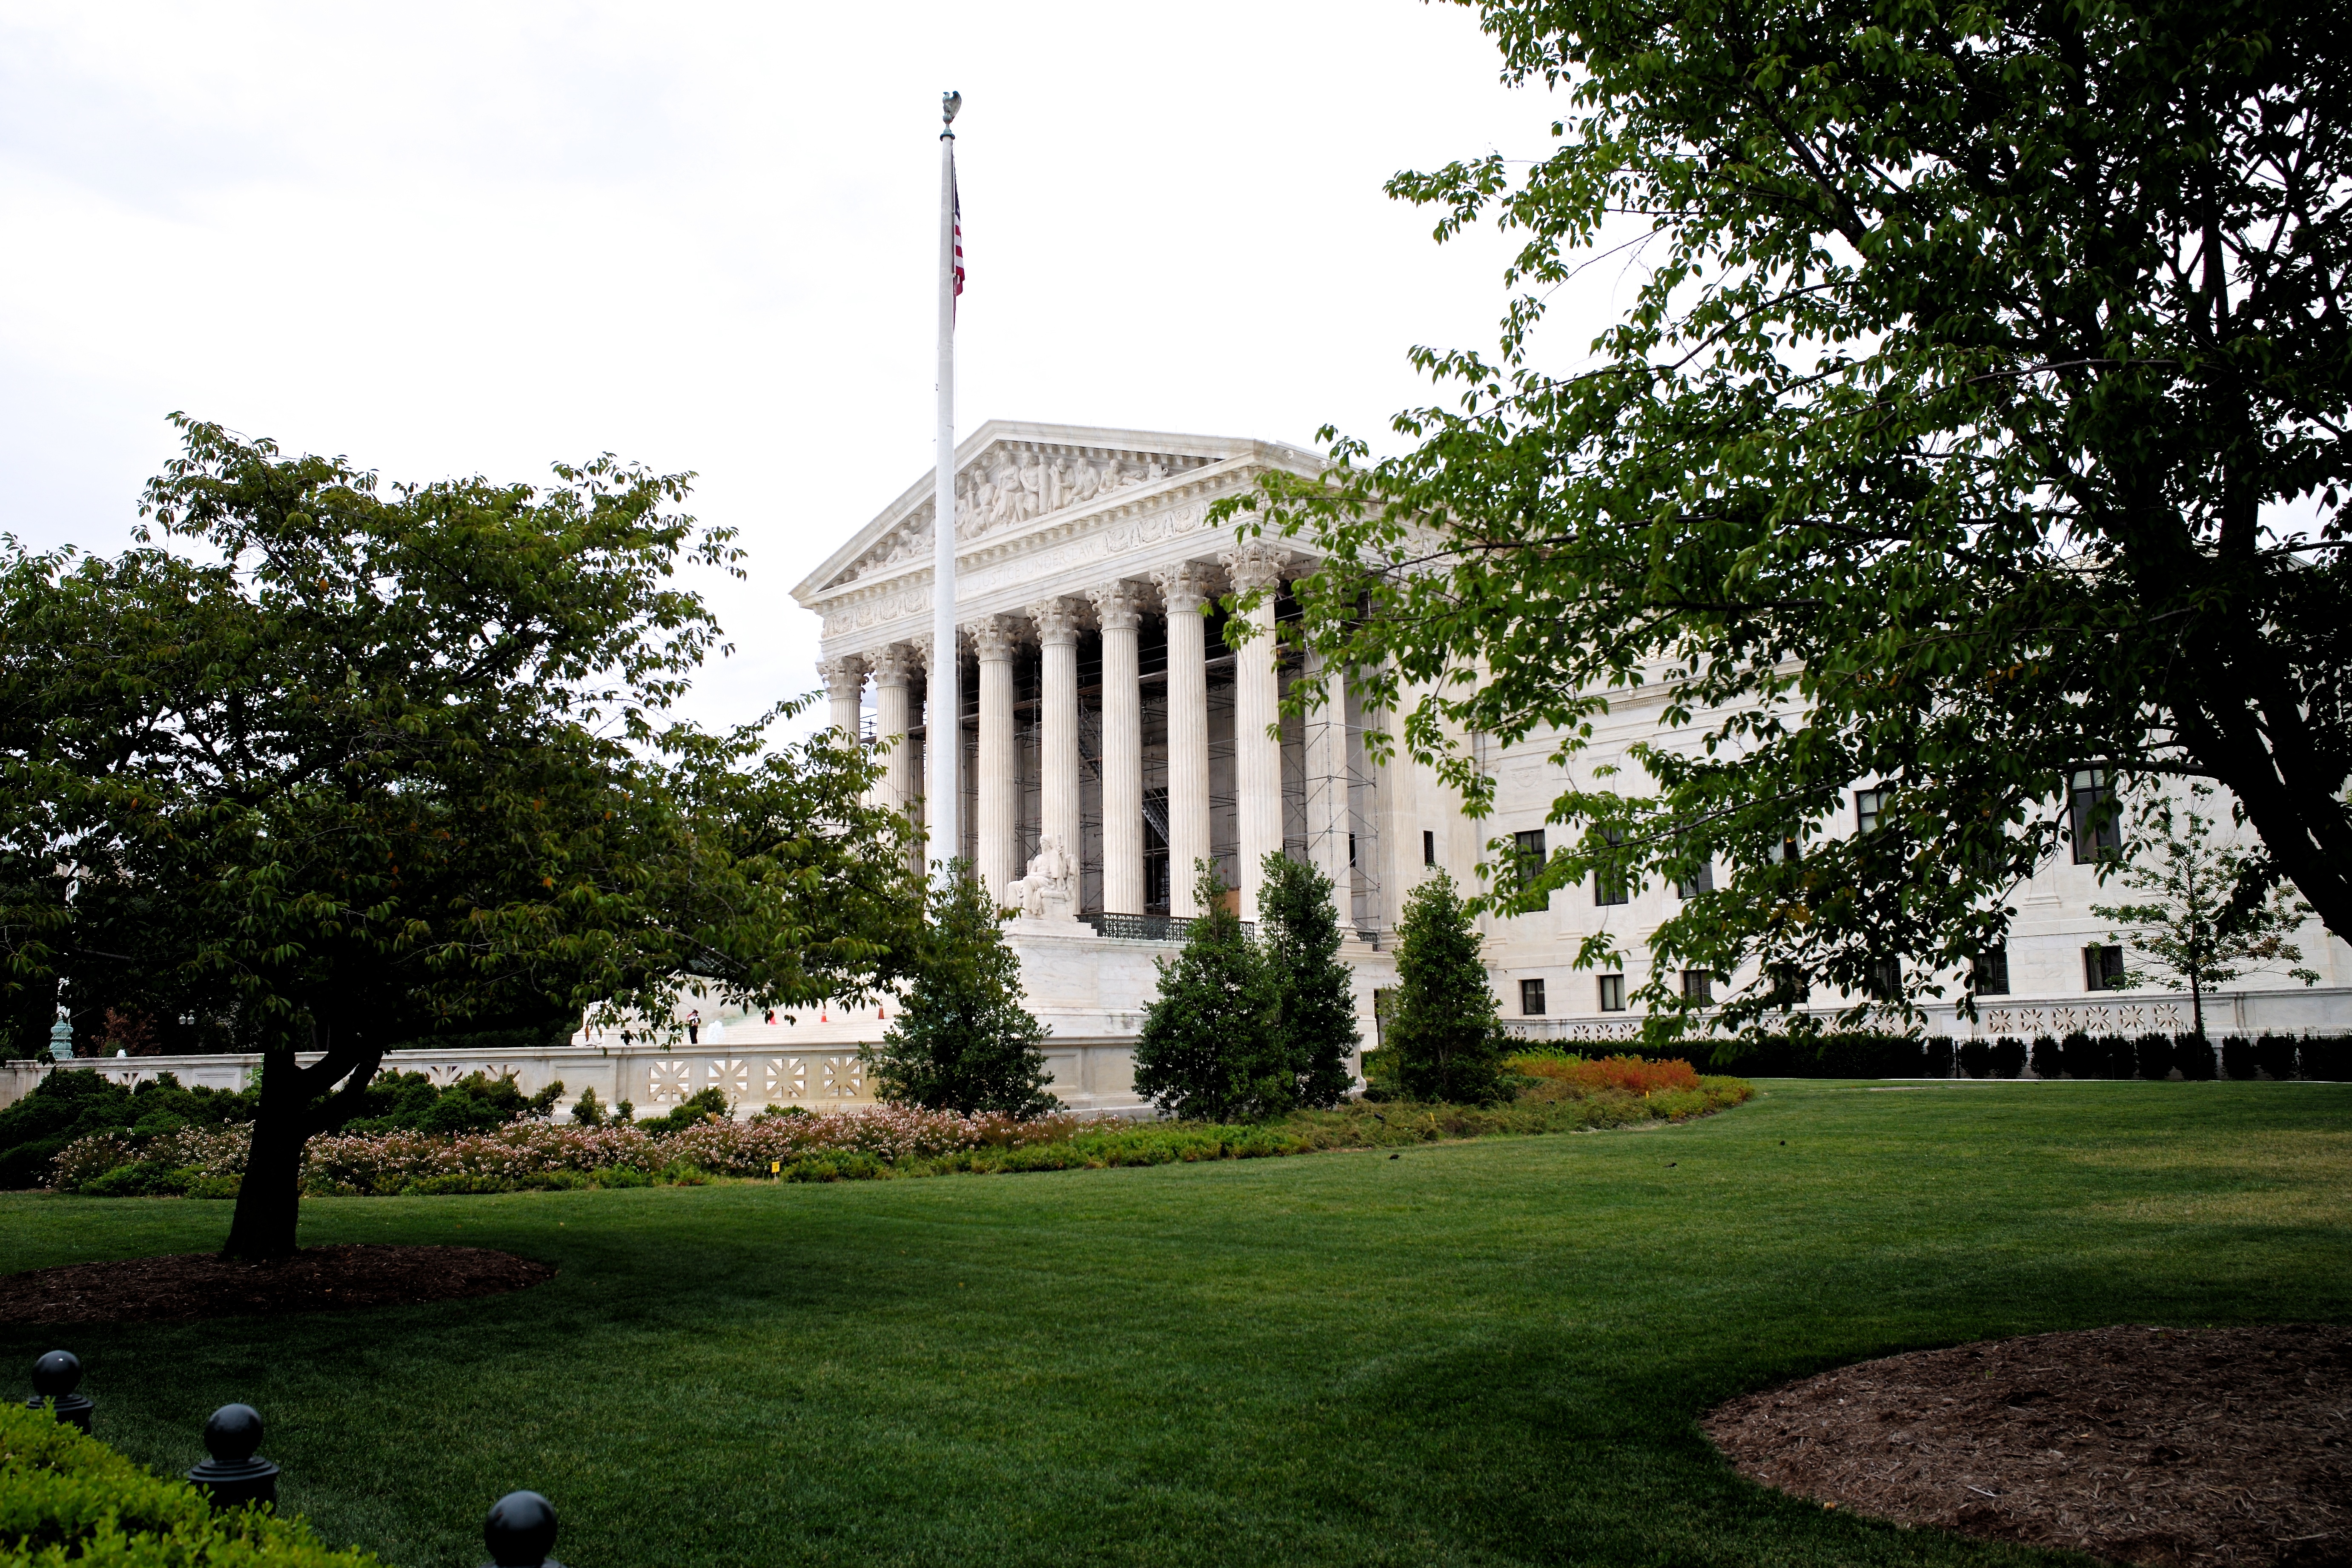
architecture, lawn, mansion, building, travel, landmark, garden, place of worship, washington, dc, memorial, m, justice, court, 28, law, us, estate, leica, 240, summicron, supreme, judiciary, stately home